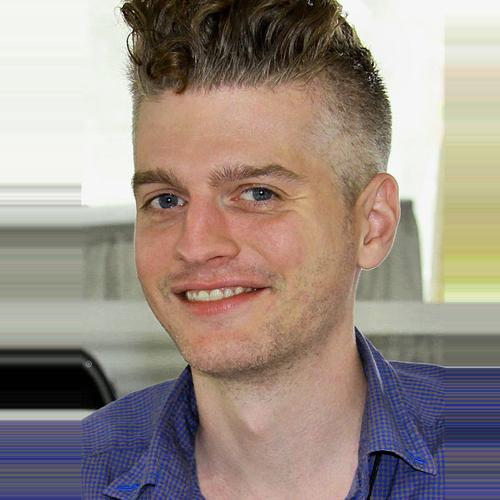
Age: 31